Hafetz Haim

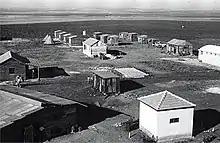
Hafetz Haim 1945

In 2010, a Byzantine-era octagonal wine press measuring 6.5 meters by 16.5 meters was discovered in excavations near Kibbutz Hafetz Haim.